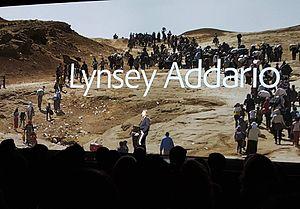
Lynsey Addario est une photographe de guerre américaine, née le 13 novembre 1973 à Norwalk.